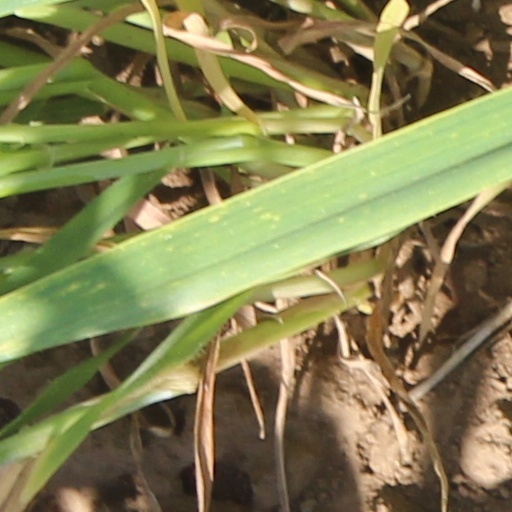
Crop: wheat